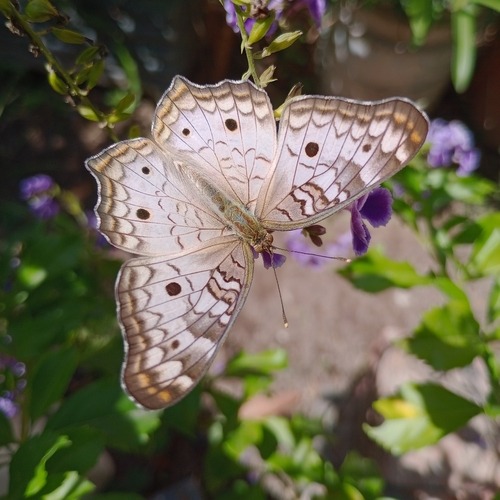
Scientific name: Anartia jatrophae
Common name: White peacock
Family: Nymphalidae
Order: Lepidoptera
Pollinator type: Primary pollinator
Habitat: Gardens, parks, and open areas
Geographic range: Southern United States to Argentina
Conservation status: Least Concern